Resurgence (2023)

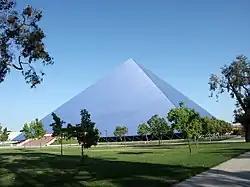
The event was held at the Walter Pyramid in Long Beach, California

In October 2019, NJPW announced their expansion into the United States with their new American division, New Japan Pro-Wrestling of America (NJoA). On July 31, 2020, NJPW announced a new weekly series titled "NJPW Strong"; the series would be produced by NJoA. On January 30, 2023, NJPW announced that all of the promotion's future American events would be branded under the "Strong" name. Beginning with Battle in the Valley on February 18, the NJoA PPVs began airing as "NJPW Strong Live"; these PPV events will later air on NJPW World as part of the "NJPW Strong on Demand" series.